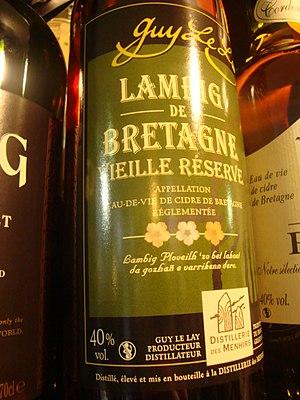
Le lambig est l'un des noms de l'eau-de-vie de cidre de Bretagne : gwinardant, odivi, lagout...